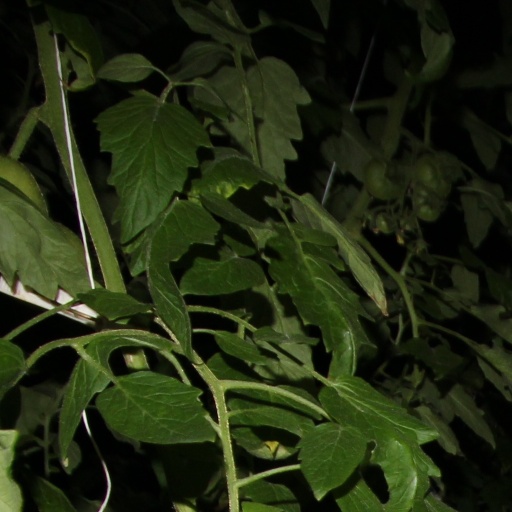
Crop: tomato